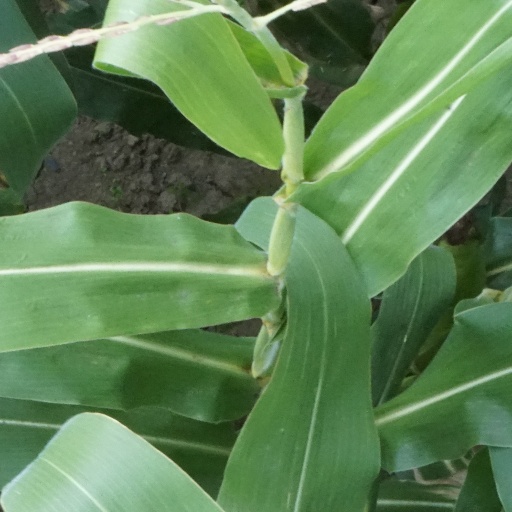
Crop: maize; corn